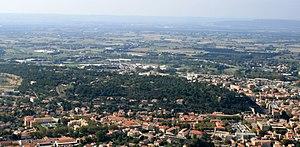
La colline Saint Eutrope vue du côté Est.
Cet article recense les monuments historiques français classés en 1919.
Cet article recense les monuments historiques du département de Vaucluse, en France.
La colline Saint-Eutrope est située au centre de la commune d'Orange, et en constitue l'un des points les plus hauts à 105 m. Elle domine le centre-ville en sa partie Nord, avec le théâtre antique en contrebas.